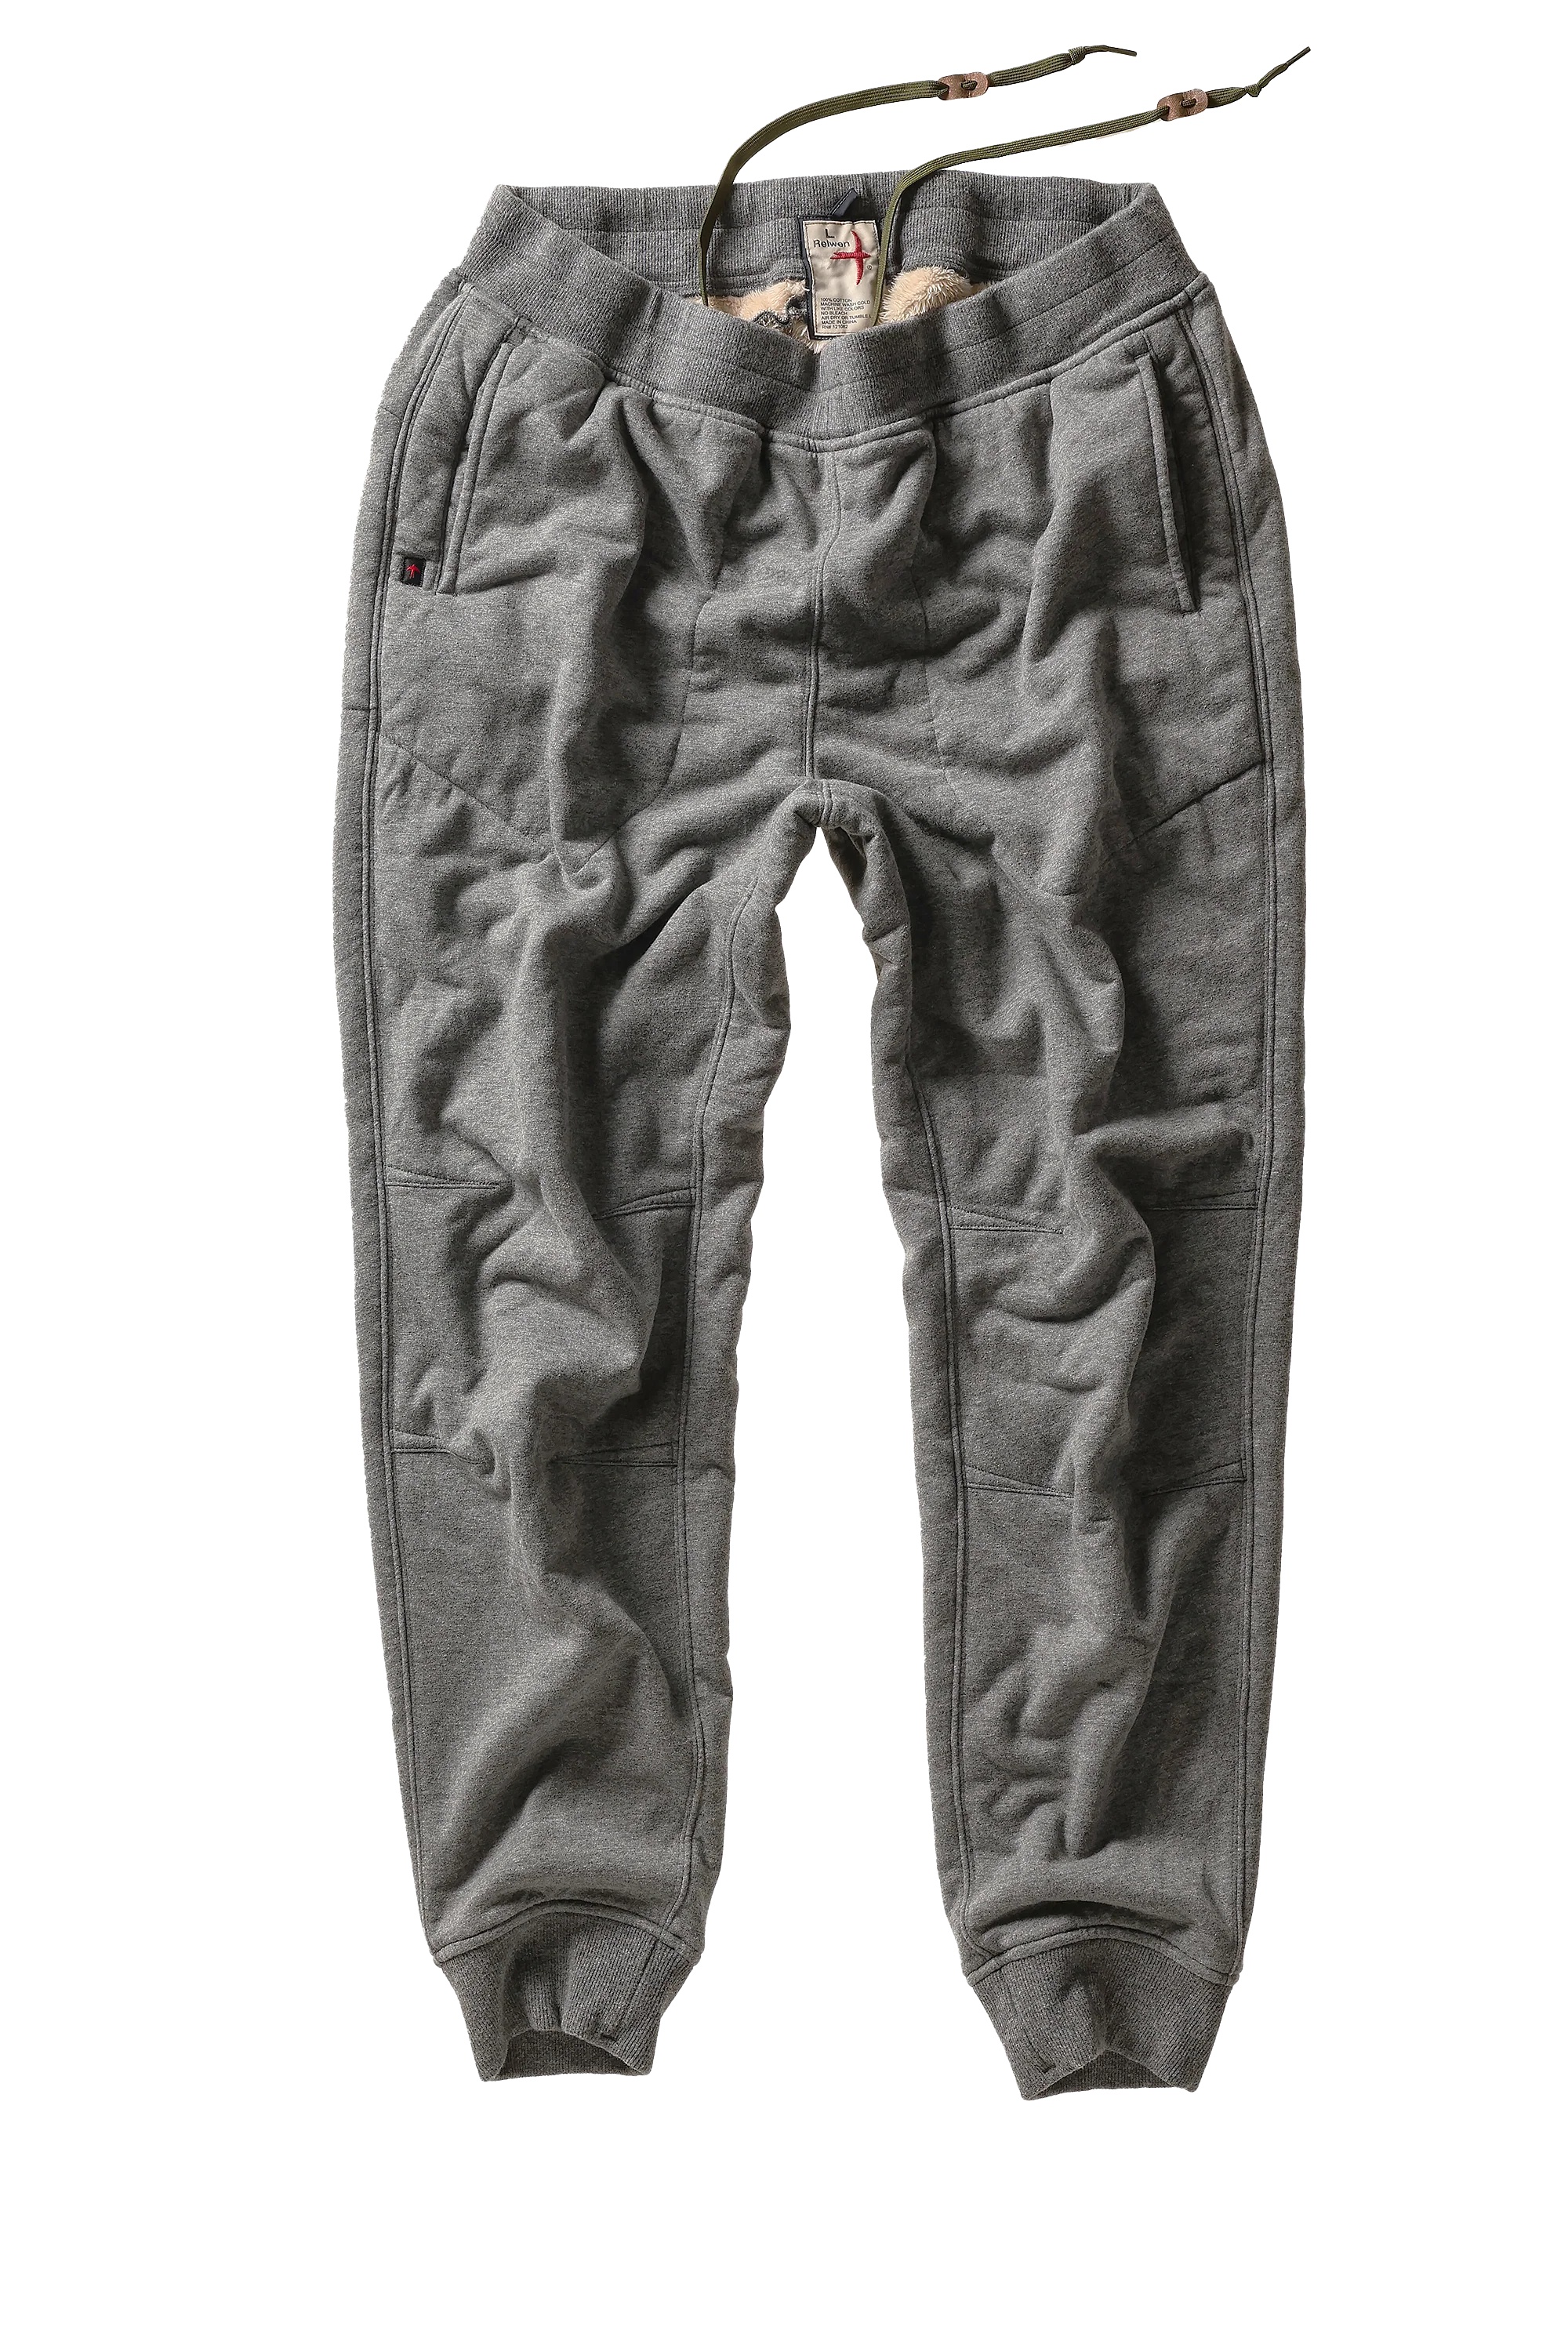
Superfleece Trackpant
Our warmest pant ever, built for those non-winterized cabin nights. The bottom’s version of our Hoodie and Mock with super cuddly soft pile lining. You’ll not want anything to come between you and your Superfleece. Incredibly, this type of pant has a way of heating your whole body, making every other layer feel less necessary. Highlights: • content: 100% cotton jersey face w/ lightweight sherpa 100% poly bonded backside, 350 gsm • 2x2 folded rib waistband and cuffs: 95% cotton, 5% spandex • elasticized waistband w/ tubular tape drawcords and leather cord stops • darted knees provide added shape and ease for movement • ergonomically positioned rear zip pocket for secure storage • stitch-thru front hand pockets for cleaner/flatter finish • imported
Brand: Relwen
Category: Apparel & Accessories > Clothing > Sleepwear & Loungewear > Loungewear > Loungewear Bottoms > Joggers